Good Vibrations

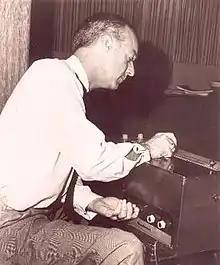
Paul Tanner with the Electro-Theremin

"Good Vibrations" sold over 293,000 copies within its first four days. It debuted at number 62 on "Cash Box" (October 22) and number 38 on the "Billboard" Hot 100 (October 28). By late November, it had become the Beach Boys' first million-selling single and topped the UK charts for two weeks. On December 3, it was certified silver by the BPI. The single also peaked at number 1 in France, number 2 in Canada and Australia, and number 4 in Germany.